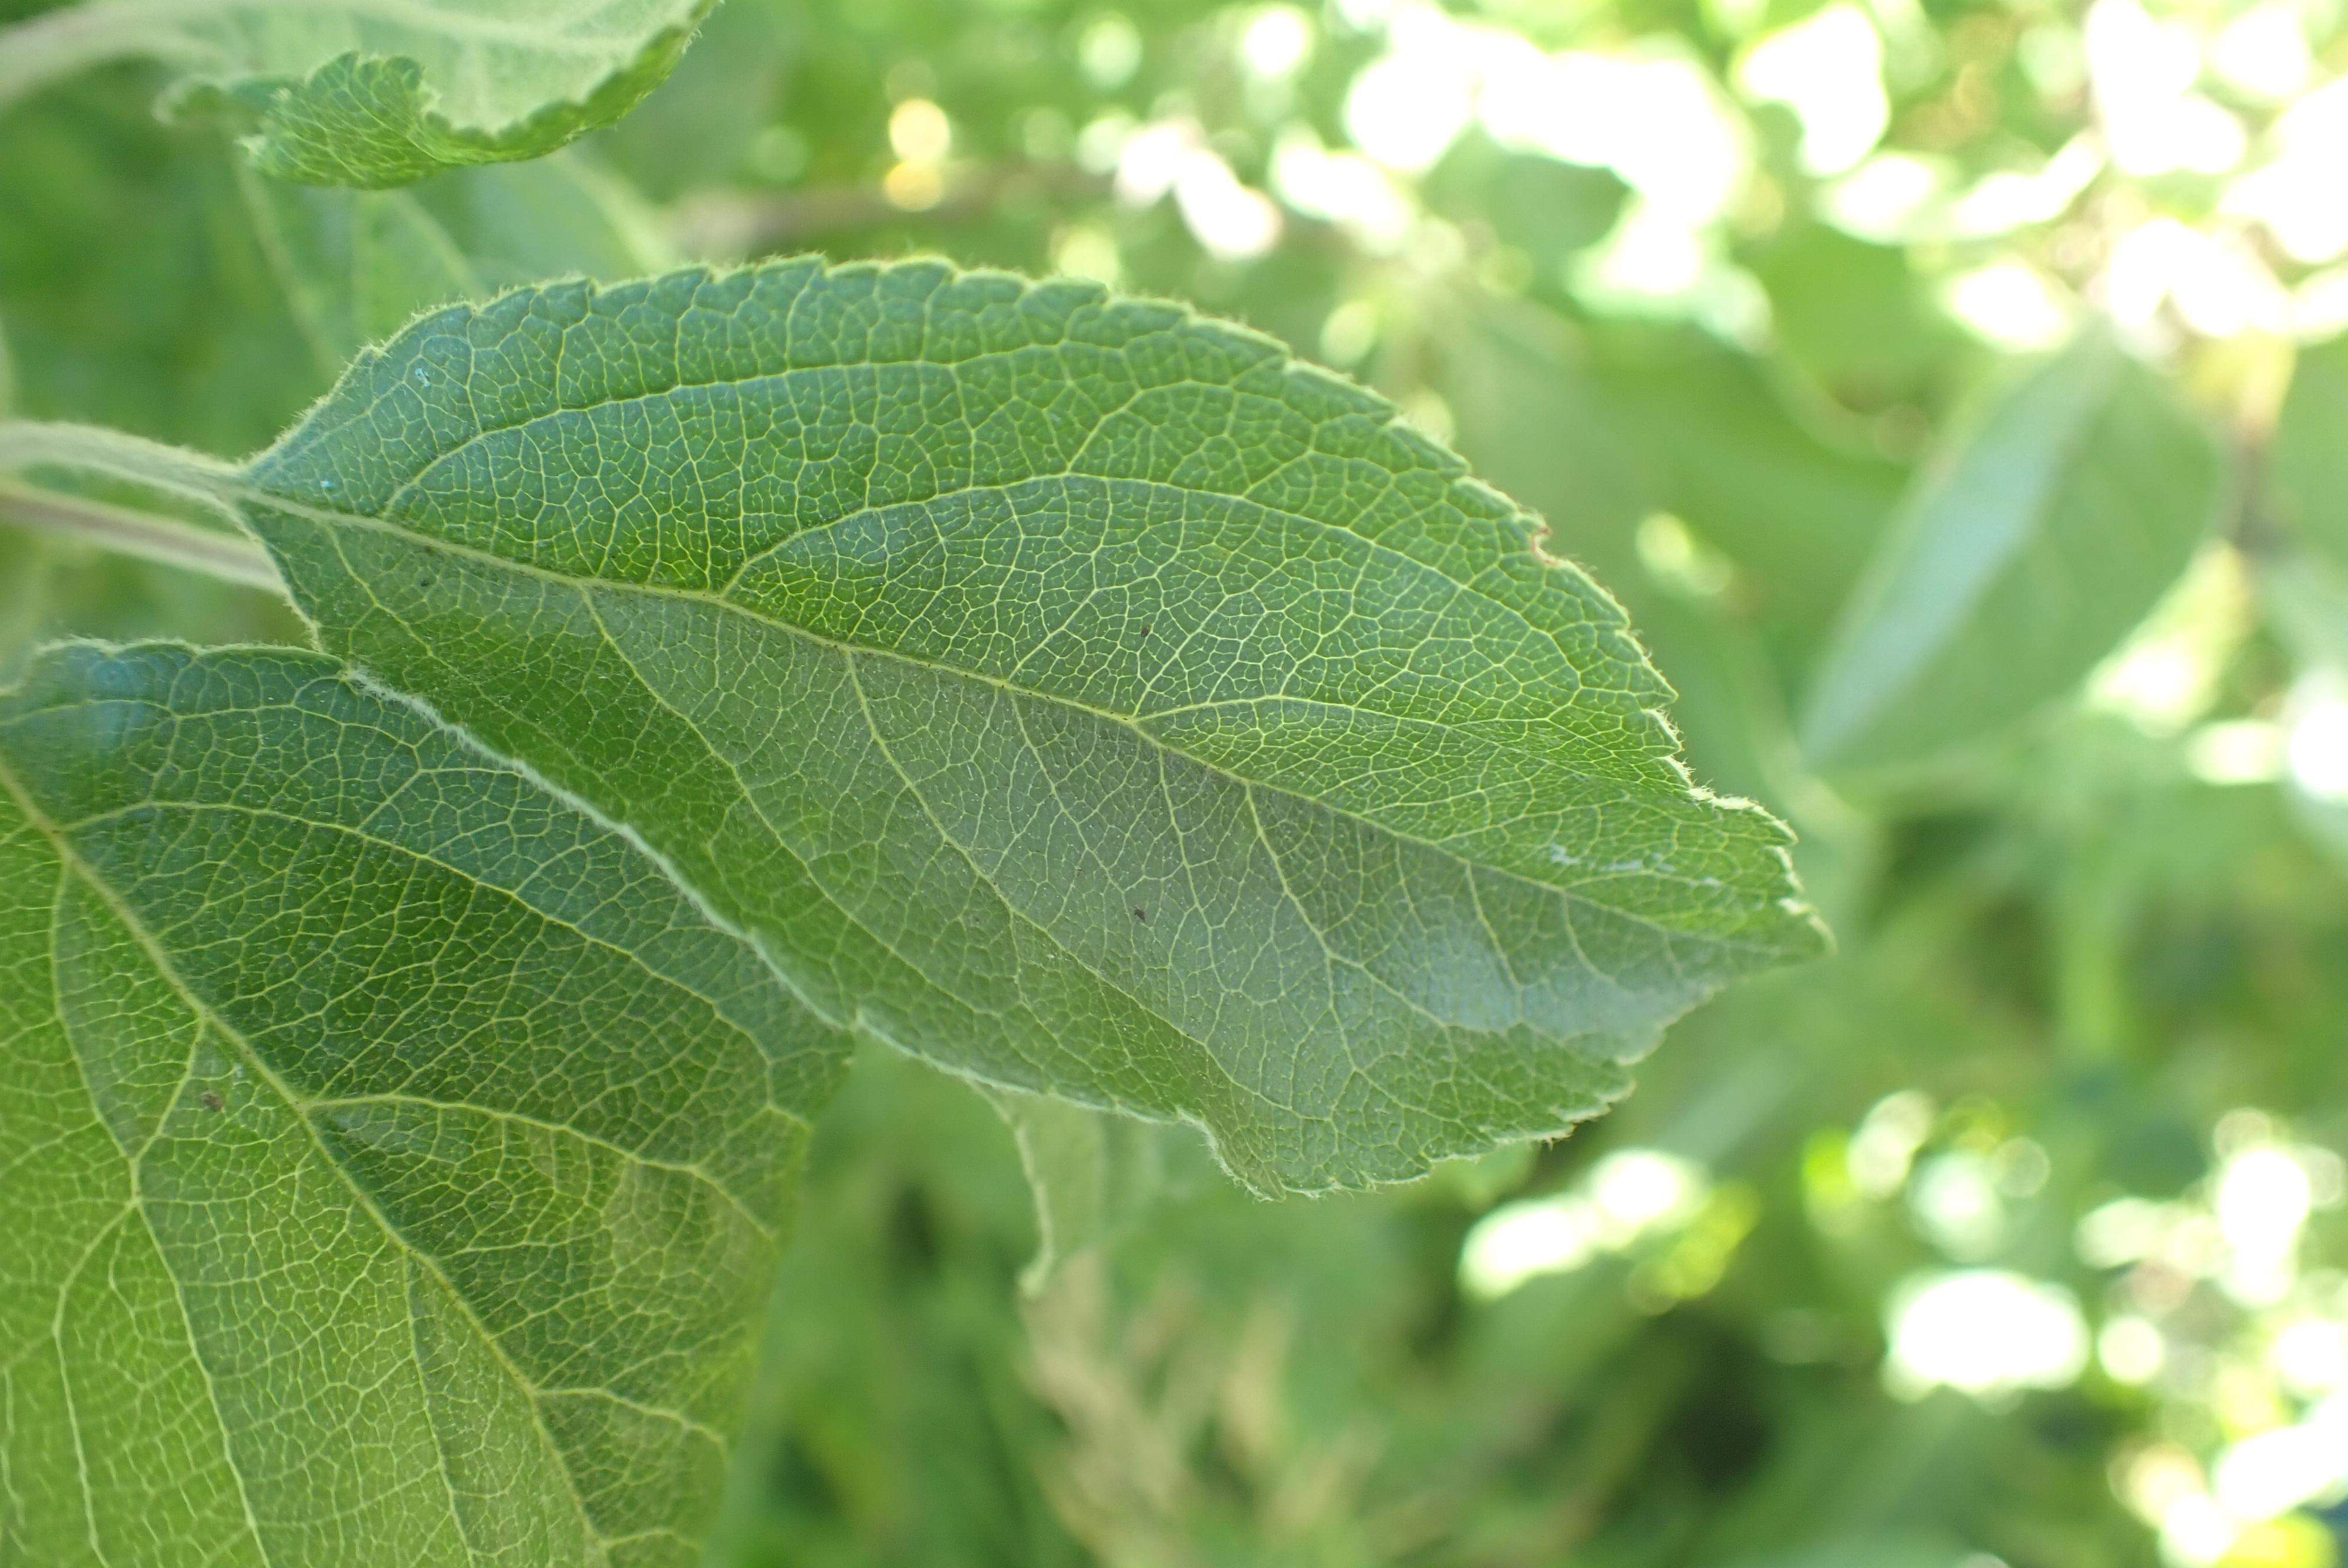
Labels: healthy